Steve Cokely

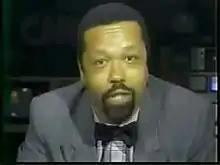
Cokely in 1988 on the CNN Tele-Conference

Steve Cokely (June 17, 1952 – April 11, 2012) was an American political researcher and lecturer who lectured nationally on political and economic issues, especially to the Black American community.